The Grell Mystery

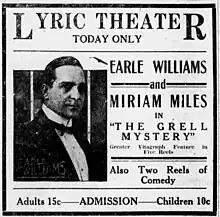
Newspaper advertisement

The Grell Mystery is a 1917 American silent mystery film directed by Paul Scardon and written by Graham Baker. The film stars Earle Williams, Miriam Miles, and Jean Dunbar.